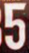
Number: 5